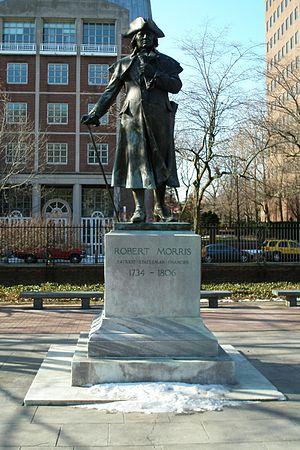
Paul Wayland Bartlett, né le 24 janvier 1865 à New Haven et mort le 20 septembre 1925 à Paris, est un sculpteur américain.